Vardan Areveltsi

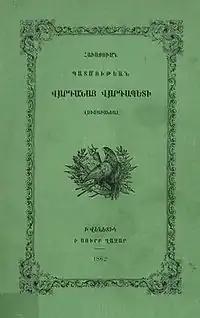
Publishing of "Historical Compilation", Venice, 1862

Three years later, Vardan traveled to the Cilician Armenia once more, this time participating in the governmental and social affairs of the kingdom. He was a fierce opponent of what he saw as the encroachment of the Eastern Orthodox Byzantine and Catholic churches in Cilician Armenia and fought diligently to counter their influences. While in Cilicia, Vardan also worked with Catholicos Constantine Bardzraberdtsi to write an ecclesiastical treatise entitled "Didactic Paper", which was intended for use in eastern Armenia. His religious activities also included writing a letter to the Pope in regards to the latter's attempts to extend Catholicism in the kingdom and his participation in another ecumenical council in 1251 in Sis.